Bombing of Chongqing

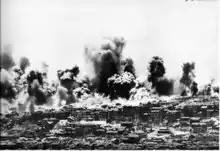
The city during bombing, 1940

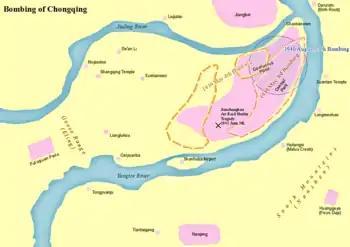
Map showing the concentrated bombing of Yuzhong Peninsula in central Chongqing, by Imperial Japan during World War II (Second Sino-Japanese War)

The bombing of Chongqing, from 18 February 1938 to 19 December 1944, was a series of massive terror bombing operations authorized by the Empire of Japan's Imperial General Headquarters and conducted by the Imperial Japanese Army Air Service (IJAAF) and Imperial Japanese Navy Air Service (IJNAF). Resistance was put up by the Chinese Air Force and the National Revolutionary Army's anti-aircraft artillery units in defense of the provisional wartime capital of Chongqing and other targets in Sichuan.